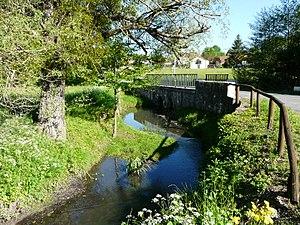
Le Manoire en aval du pont allant vers Bonneval, Fossemagne, Dordogne, France. Vue prise en direction de l'amont.
Fossemagne est une commune française située dans le département de la Dordogne, en région Nouvelle-Aquitaine.